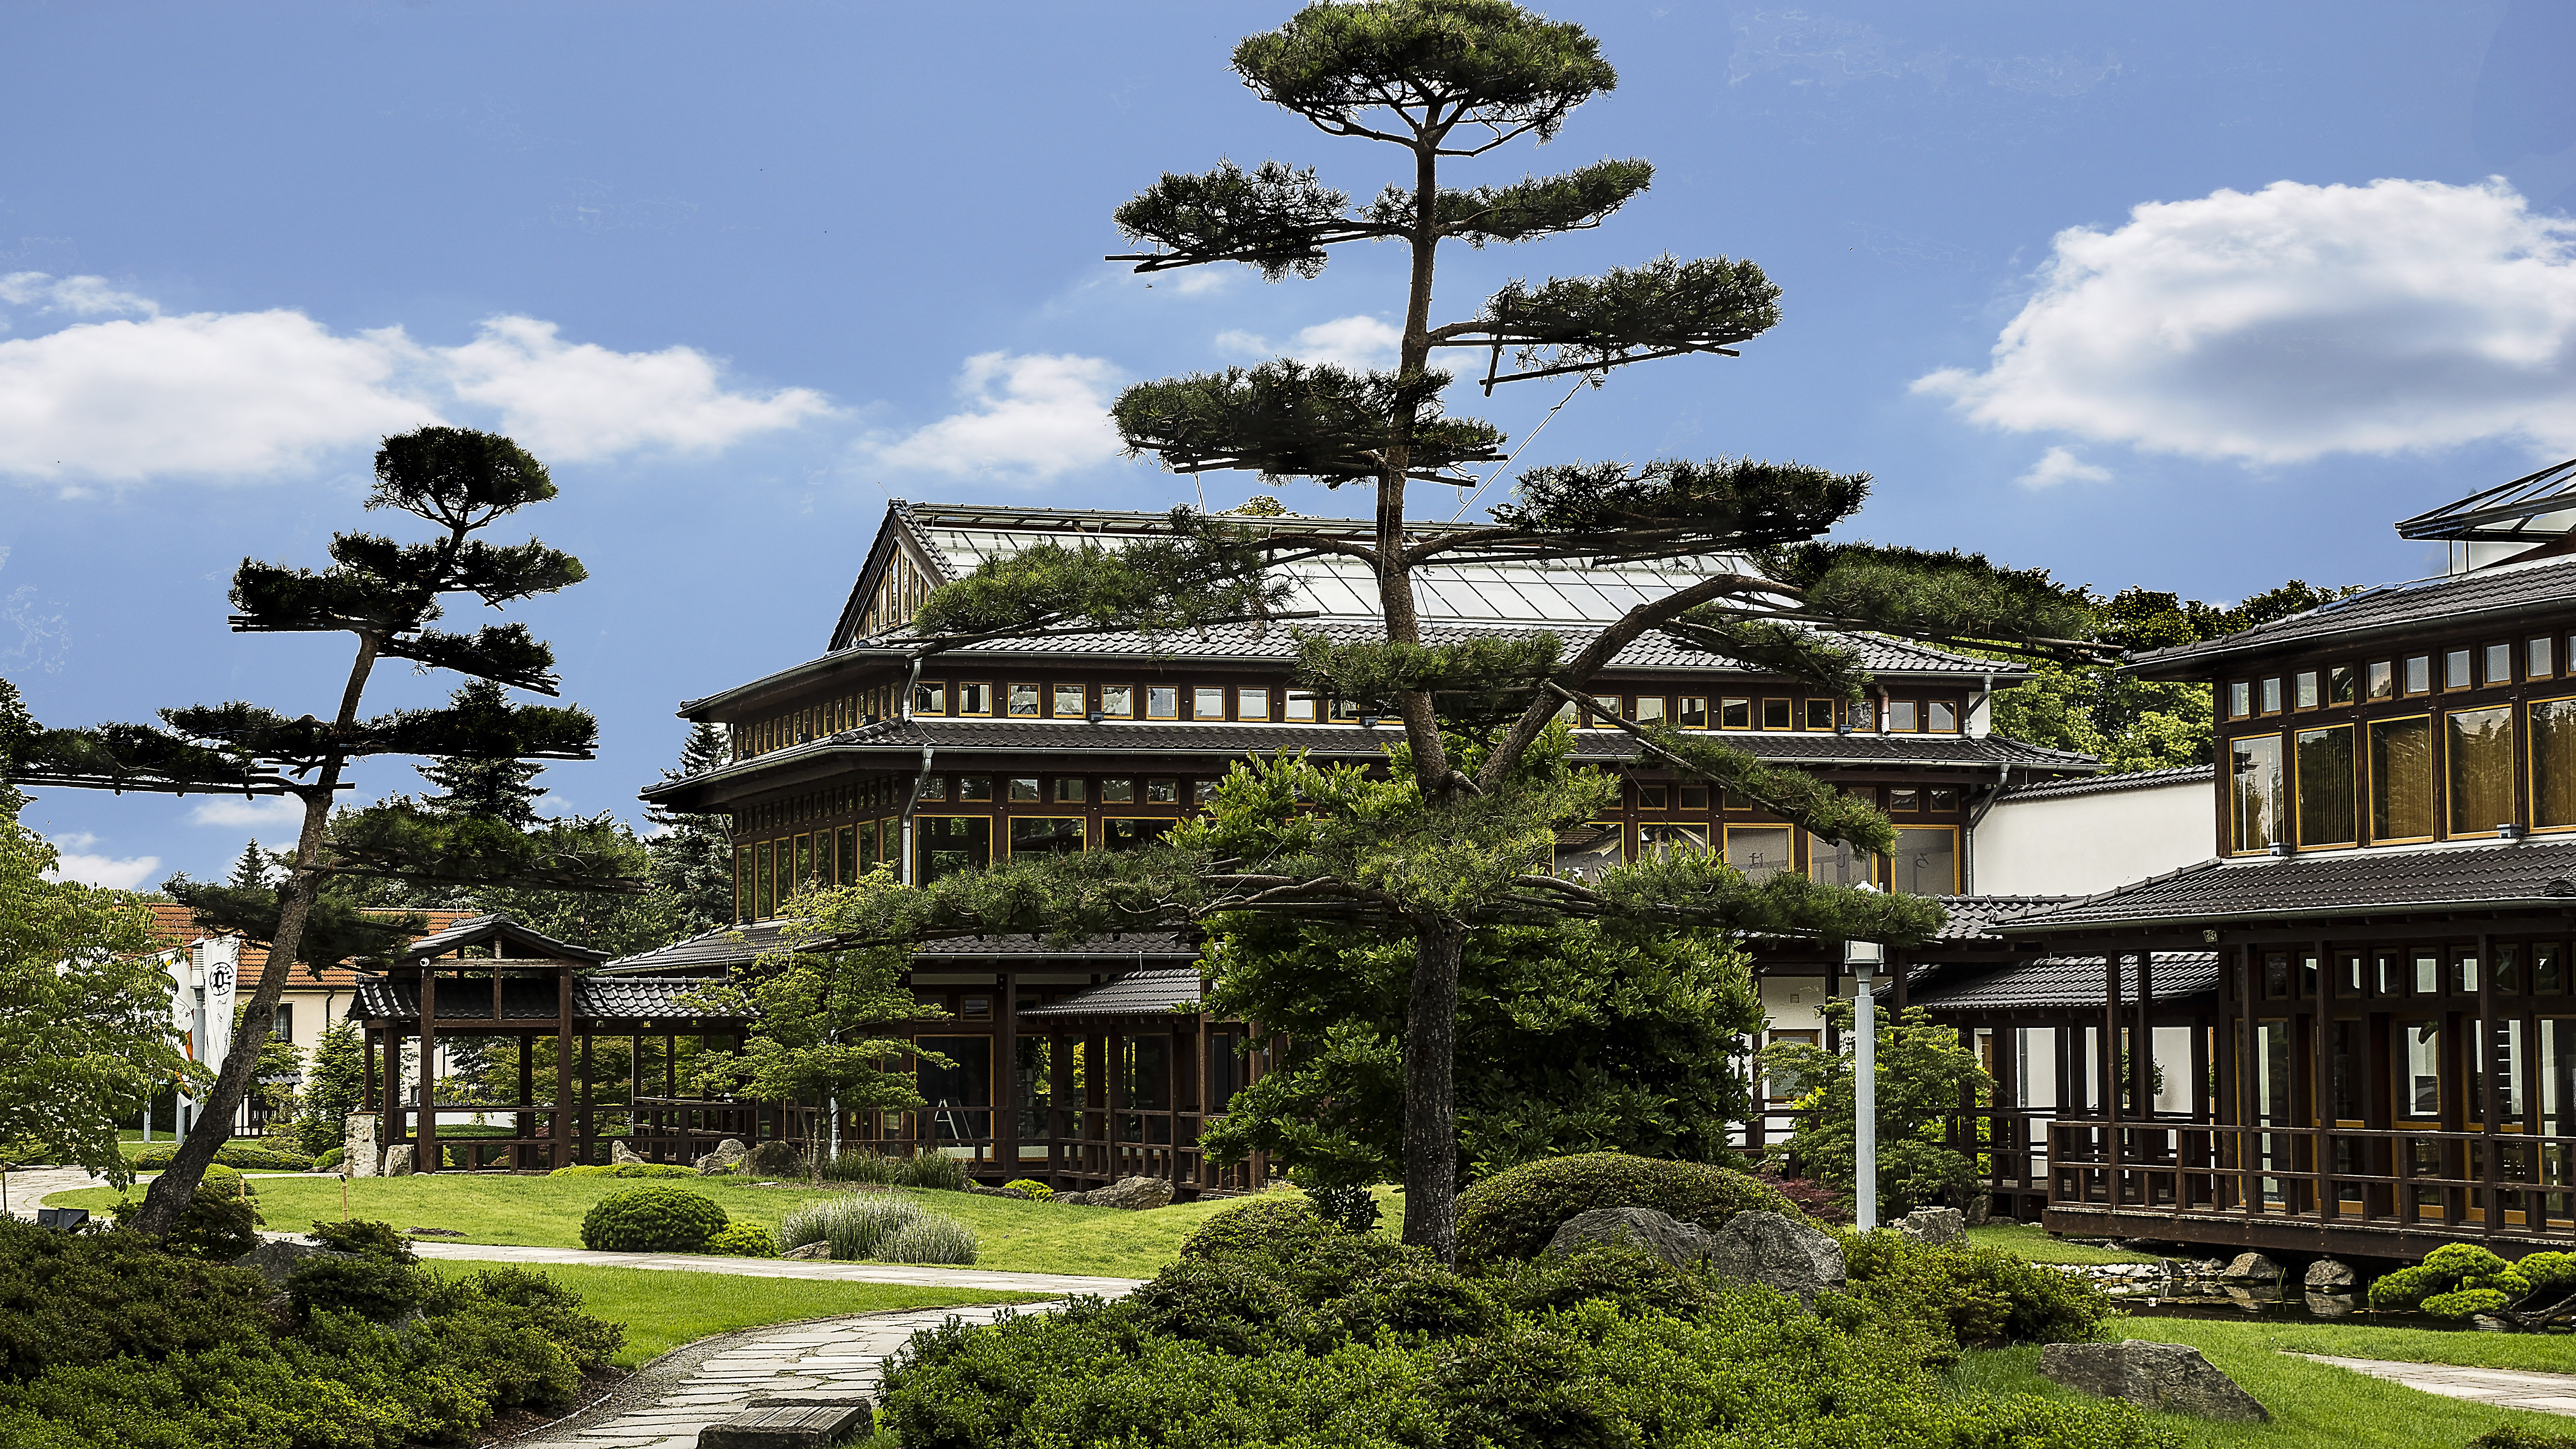
tree, nature, plant, mansion, building, palace, home, vacation, pond, landmark, garden, tourism, resort, botanical garden, estate, koi, thuringia germany, pond plant, arecales, bad langensalza, jap